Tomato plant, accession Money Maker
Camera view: tilt-top (135 deg); turntable rotation: 0 degrees
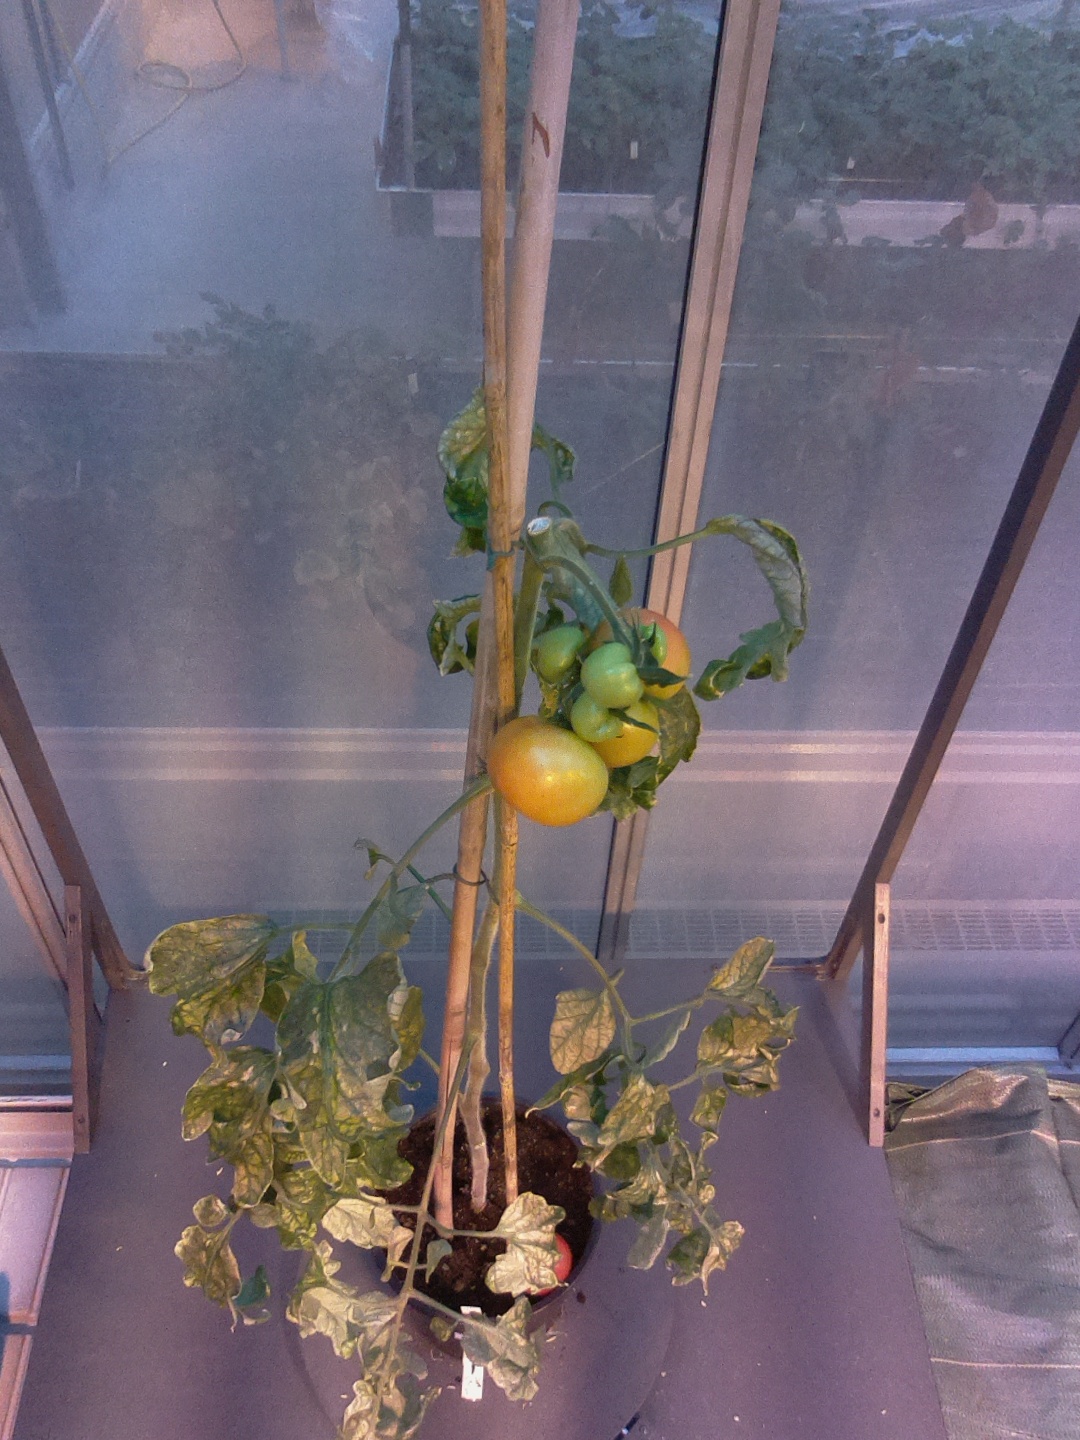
BBCH growth stage 80: fruits start showing typical ripe color (orange -> red)